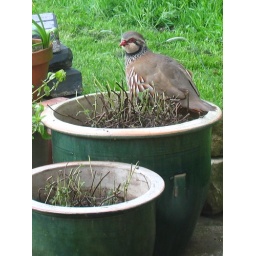
28.5.06 partridge parked in a flower pot on the patio